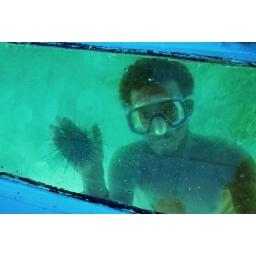
man swims underneath boat and picks up a black sea urchin